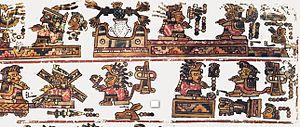
Le codex Bodley est un Codex mésoaméricain. Ce codex mixtèque est un des rares codex préhispaniques qui a survécu à la conquête du Mexique. Il semble avoir été réalisé entre 1519 et 1521 à Tilantongo, dans la Mixteca.